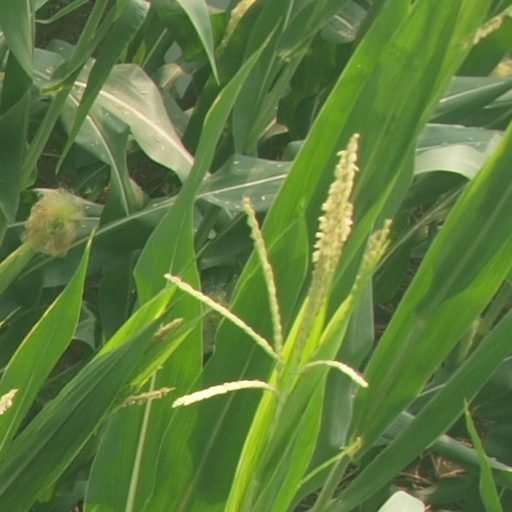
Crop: maize; corn